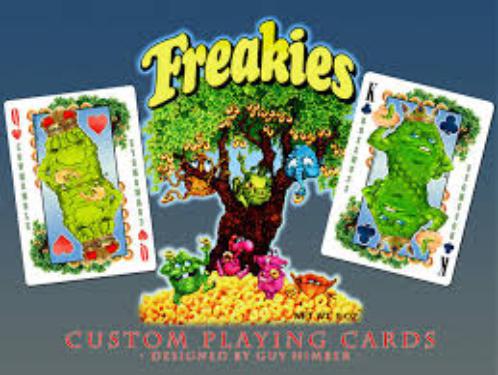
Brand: freakies
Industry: Necessities